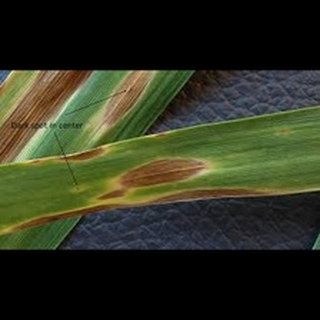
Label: wheat_leaf_blight